The Dub Room Special

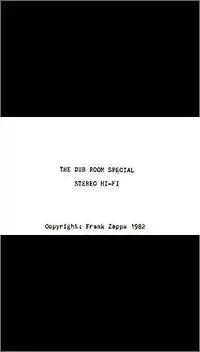
Cover of original video release

The Dub Room Special is a film produced by Frank Zappa for direct-to-video release in October, 1982. The video combines footage from a performance at the KCET studios in Los Angeles on August 27, 1974, a concert performed at The Palladium, New York City on October 31, 1981, some clay animation segments by Bruce Bickford, and interviews. The 1974 footage was originally conceived as part of the TV special "A Token of His Extreme". The entire production was edited in the "Dub Room" at Compact Video, a post-production facility in Burbank, California. A few of the Compact Video staff members have brief appearances.